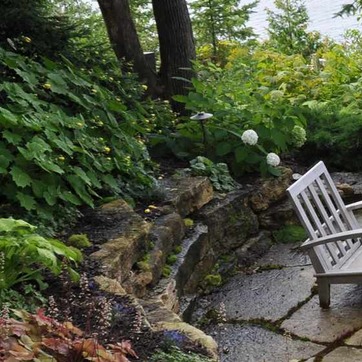
Material: stone